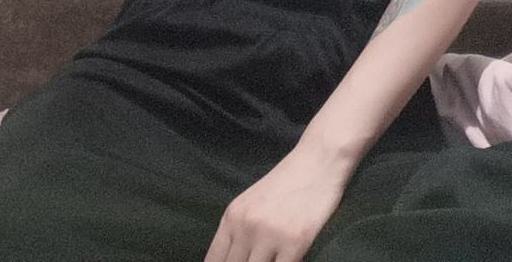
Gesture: no_gesture